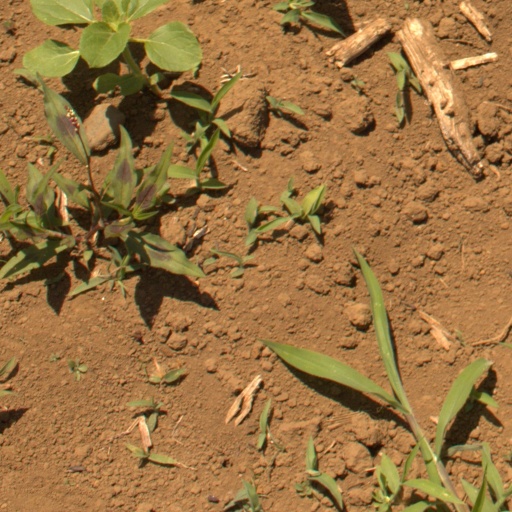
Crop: Jerusalem artichoke